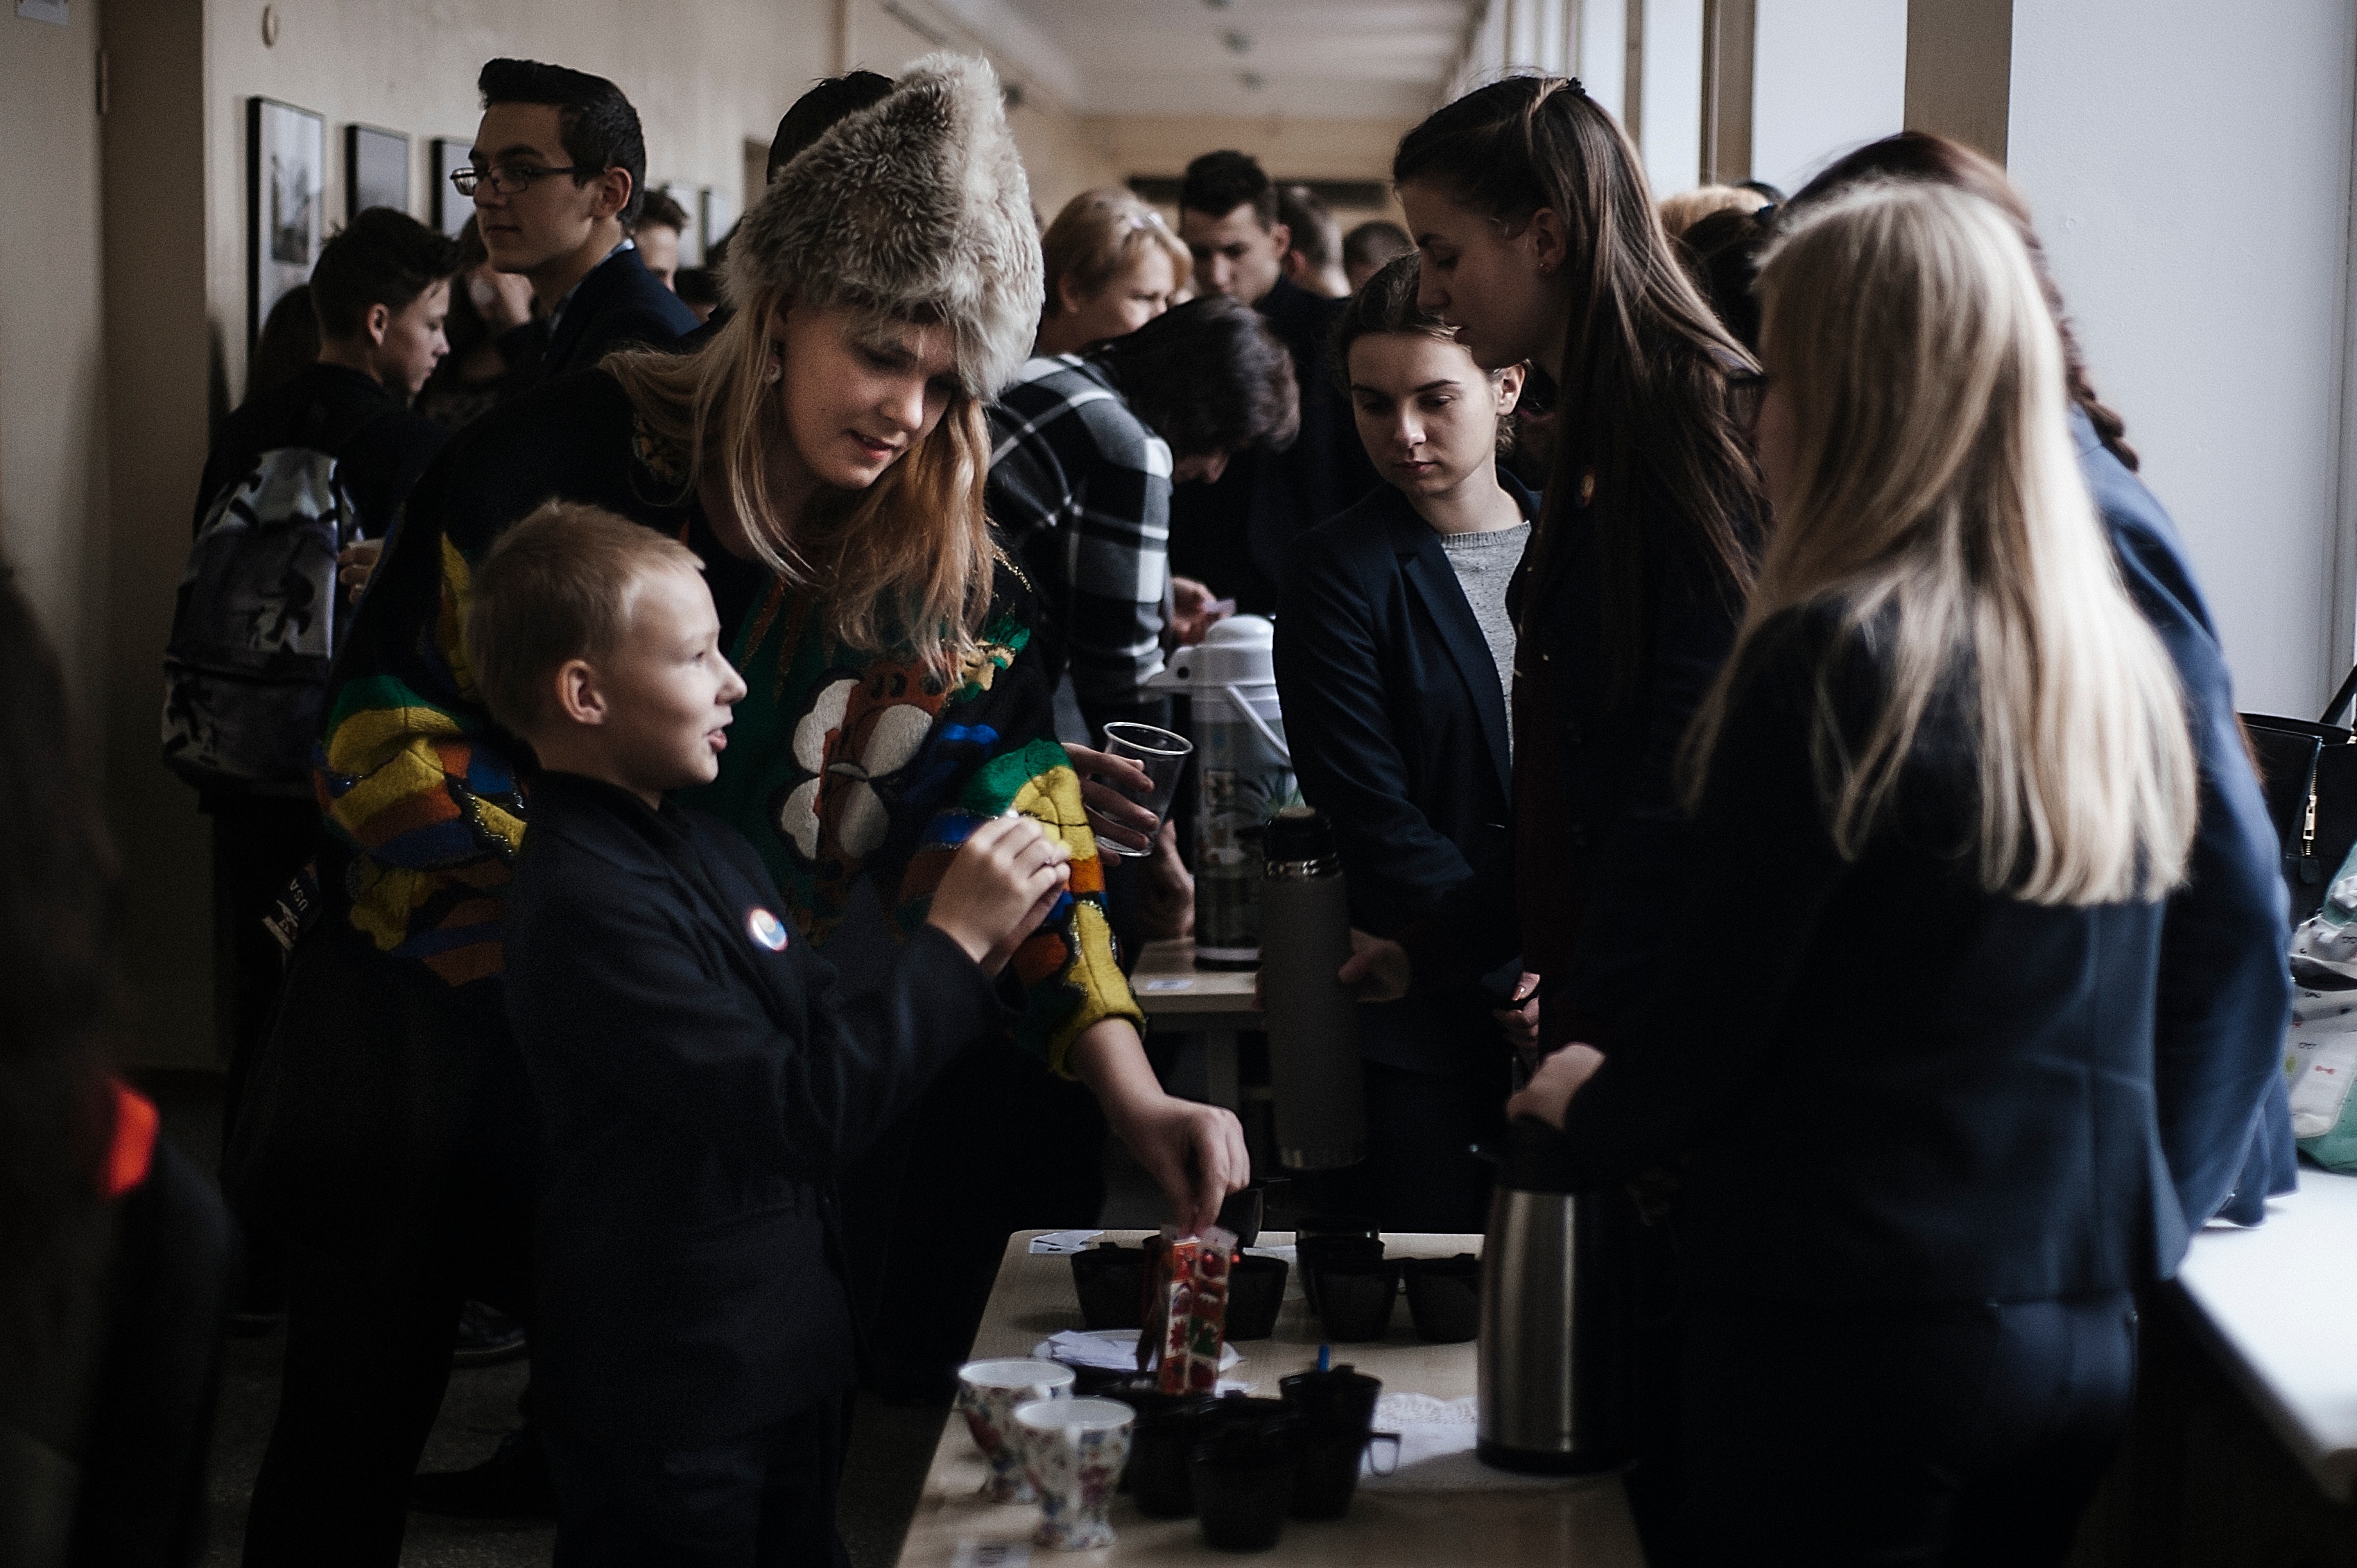
crowd, profession, event, official, staff